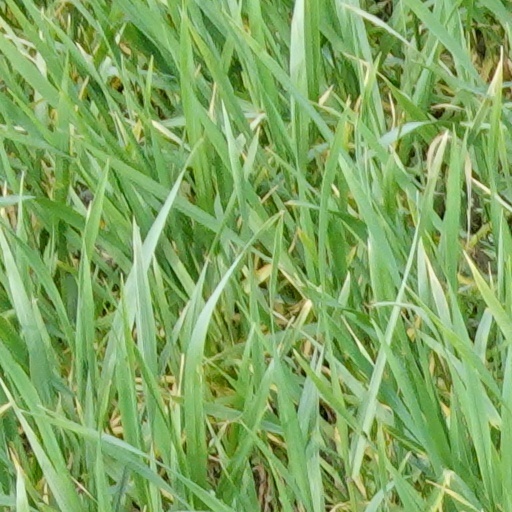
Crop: wheat